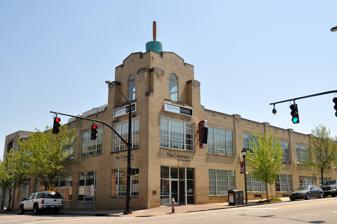
Building: Pine State Creamery
Country: United States of America
Year built: 1928
Historic building in North Carolina, US United States historic place Pine State Creamery (former) U.S. National Register of Historic Places Show map of North Carolina Show map of the United States Location 414 Glenwood Ave., Raleigh, North Carolina Coordinates 35°47′8″N 78°38′49″W / 35.78556°N 78.64694°W / 35.78556; -78.64694 Built 1928 Architect Davidson, James; Mclawhorn, H.R. Architectural style Moderne NRHP reference No. 97001499 Added to NRHP December 01, 1997 The Pine State Creamery is a former dairy products factory in Raleigh, North Carolina .  It is a Moderne -style building, built in 1928.  It is a two-story, five bay by six bay, flat-roofed reinforced concrete building in cream-colored brick.  It features a crenellated parapet at the roofline and a three-story corner tower.  Additions were made to the original building in the 1940s and 1960s.  The building has been converted to office and retail functions. It was listed on the National Register of Historic Places in 1997 and is a Raleigh Historic Landmark . References